CSS Tallahassee

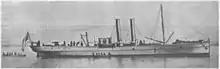
Confederate cruiser and blockade runner CSS "Tallahassee".

After the "Tallahassee" was commissioned and prepared for sea she was placed under Commander John Taylor Wood, CSN. Wood was a grandson of President Zachary Taylor and a nephew of Jefferson Davis, who at the time was President of the Confederate States of America. The officers and crew were all volunteers from the Confederate gunboats on the James River and North Carolina waters.